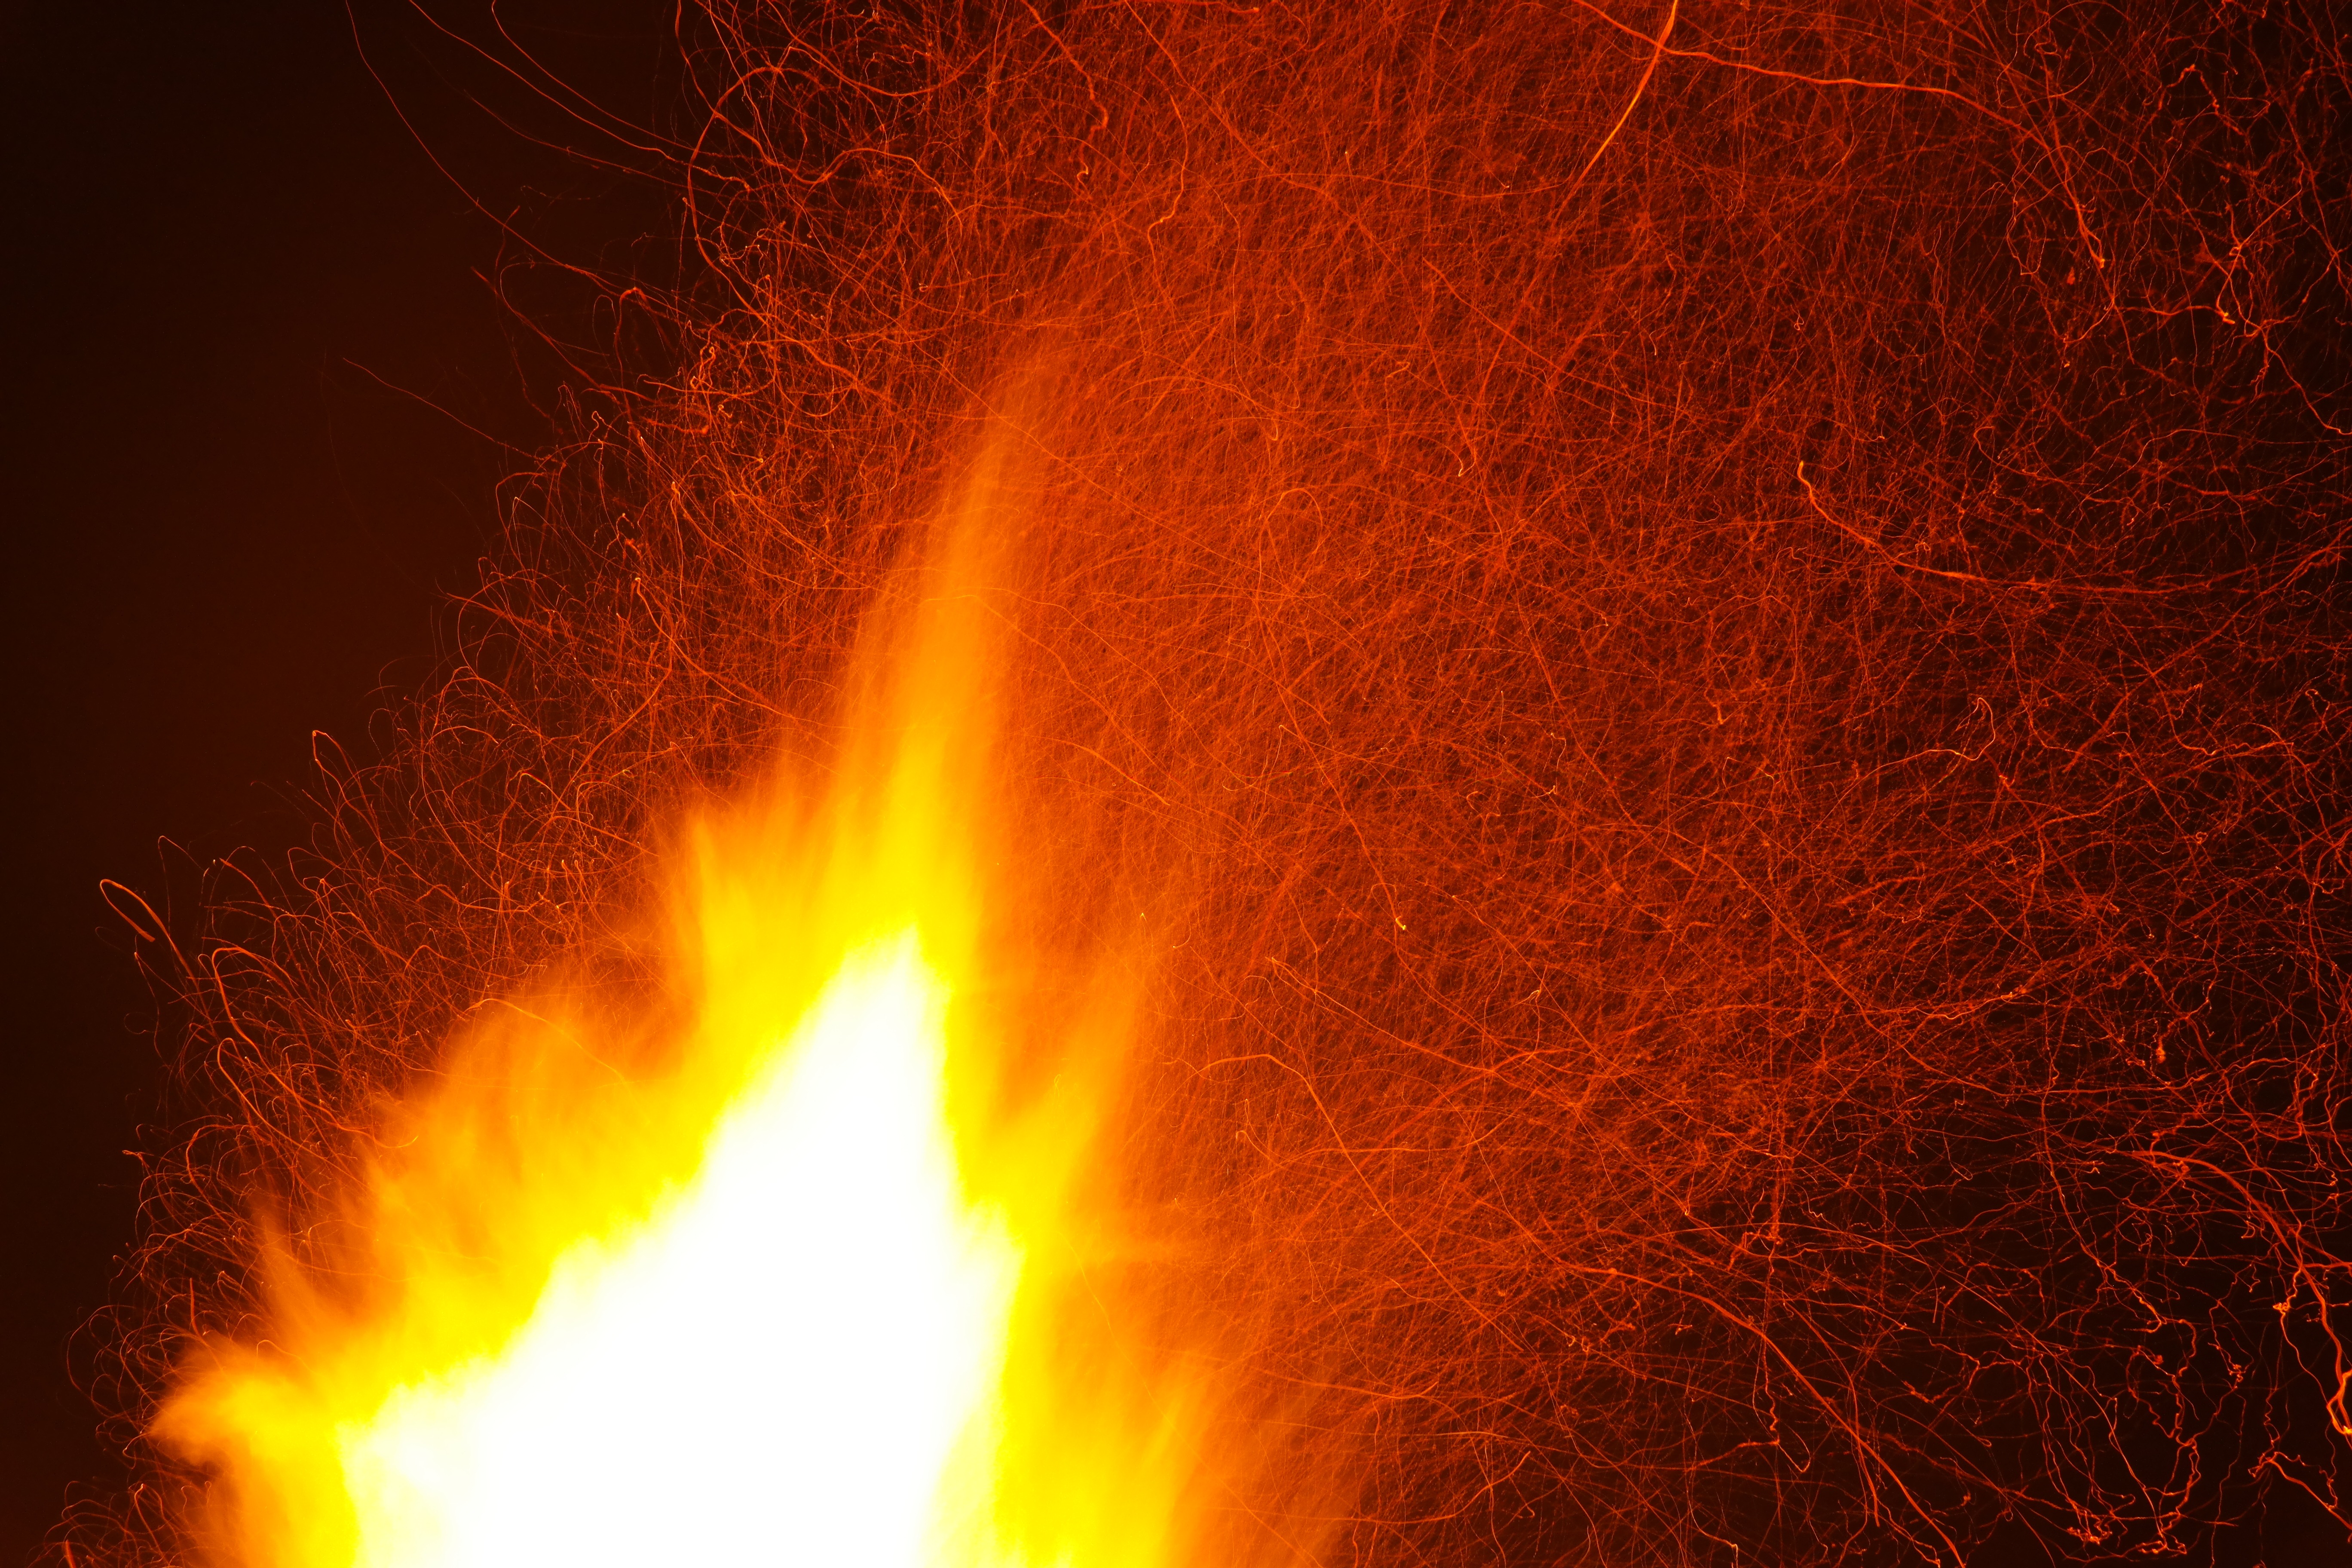
sun, sunlight, red, flame, fire, romantic, glow, yellow, campfire, bonfire, heat, radio, energy, font, blaze, flying sparks, computer wallpaper, geological phenomenon, spark fountain